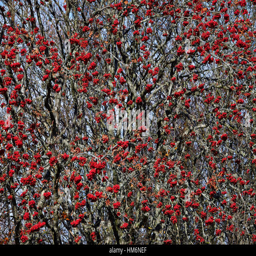
red fruits of rowan on a tree